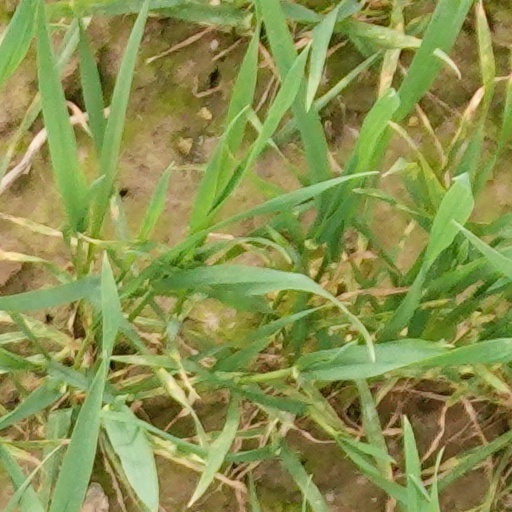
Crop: wheat